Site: brandenburg
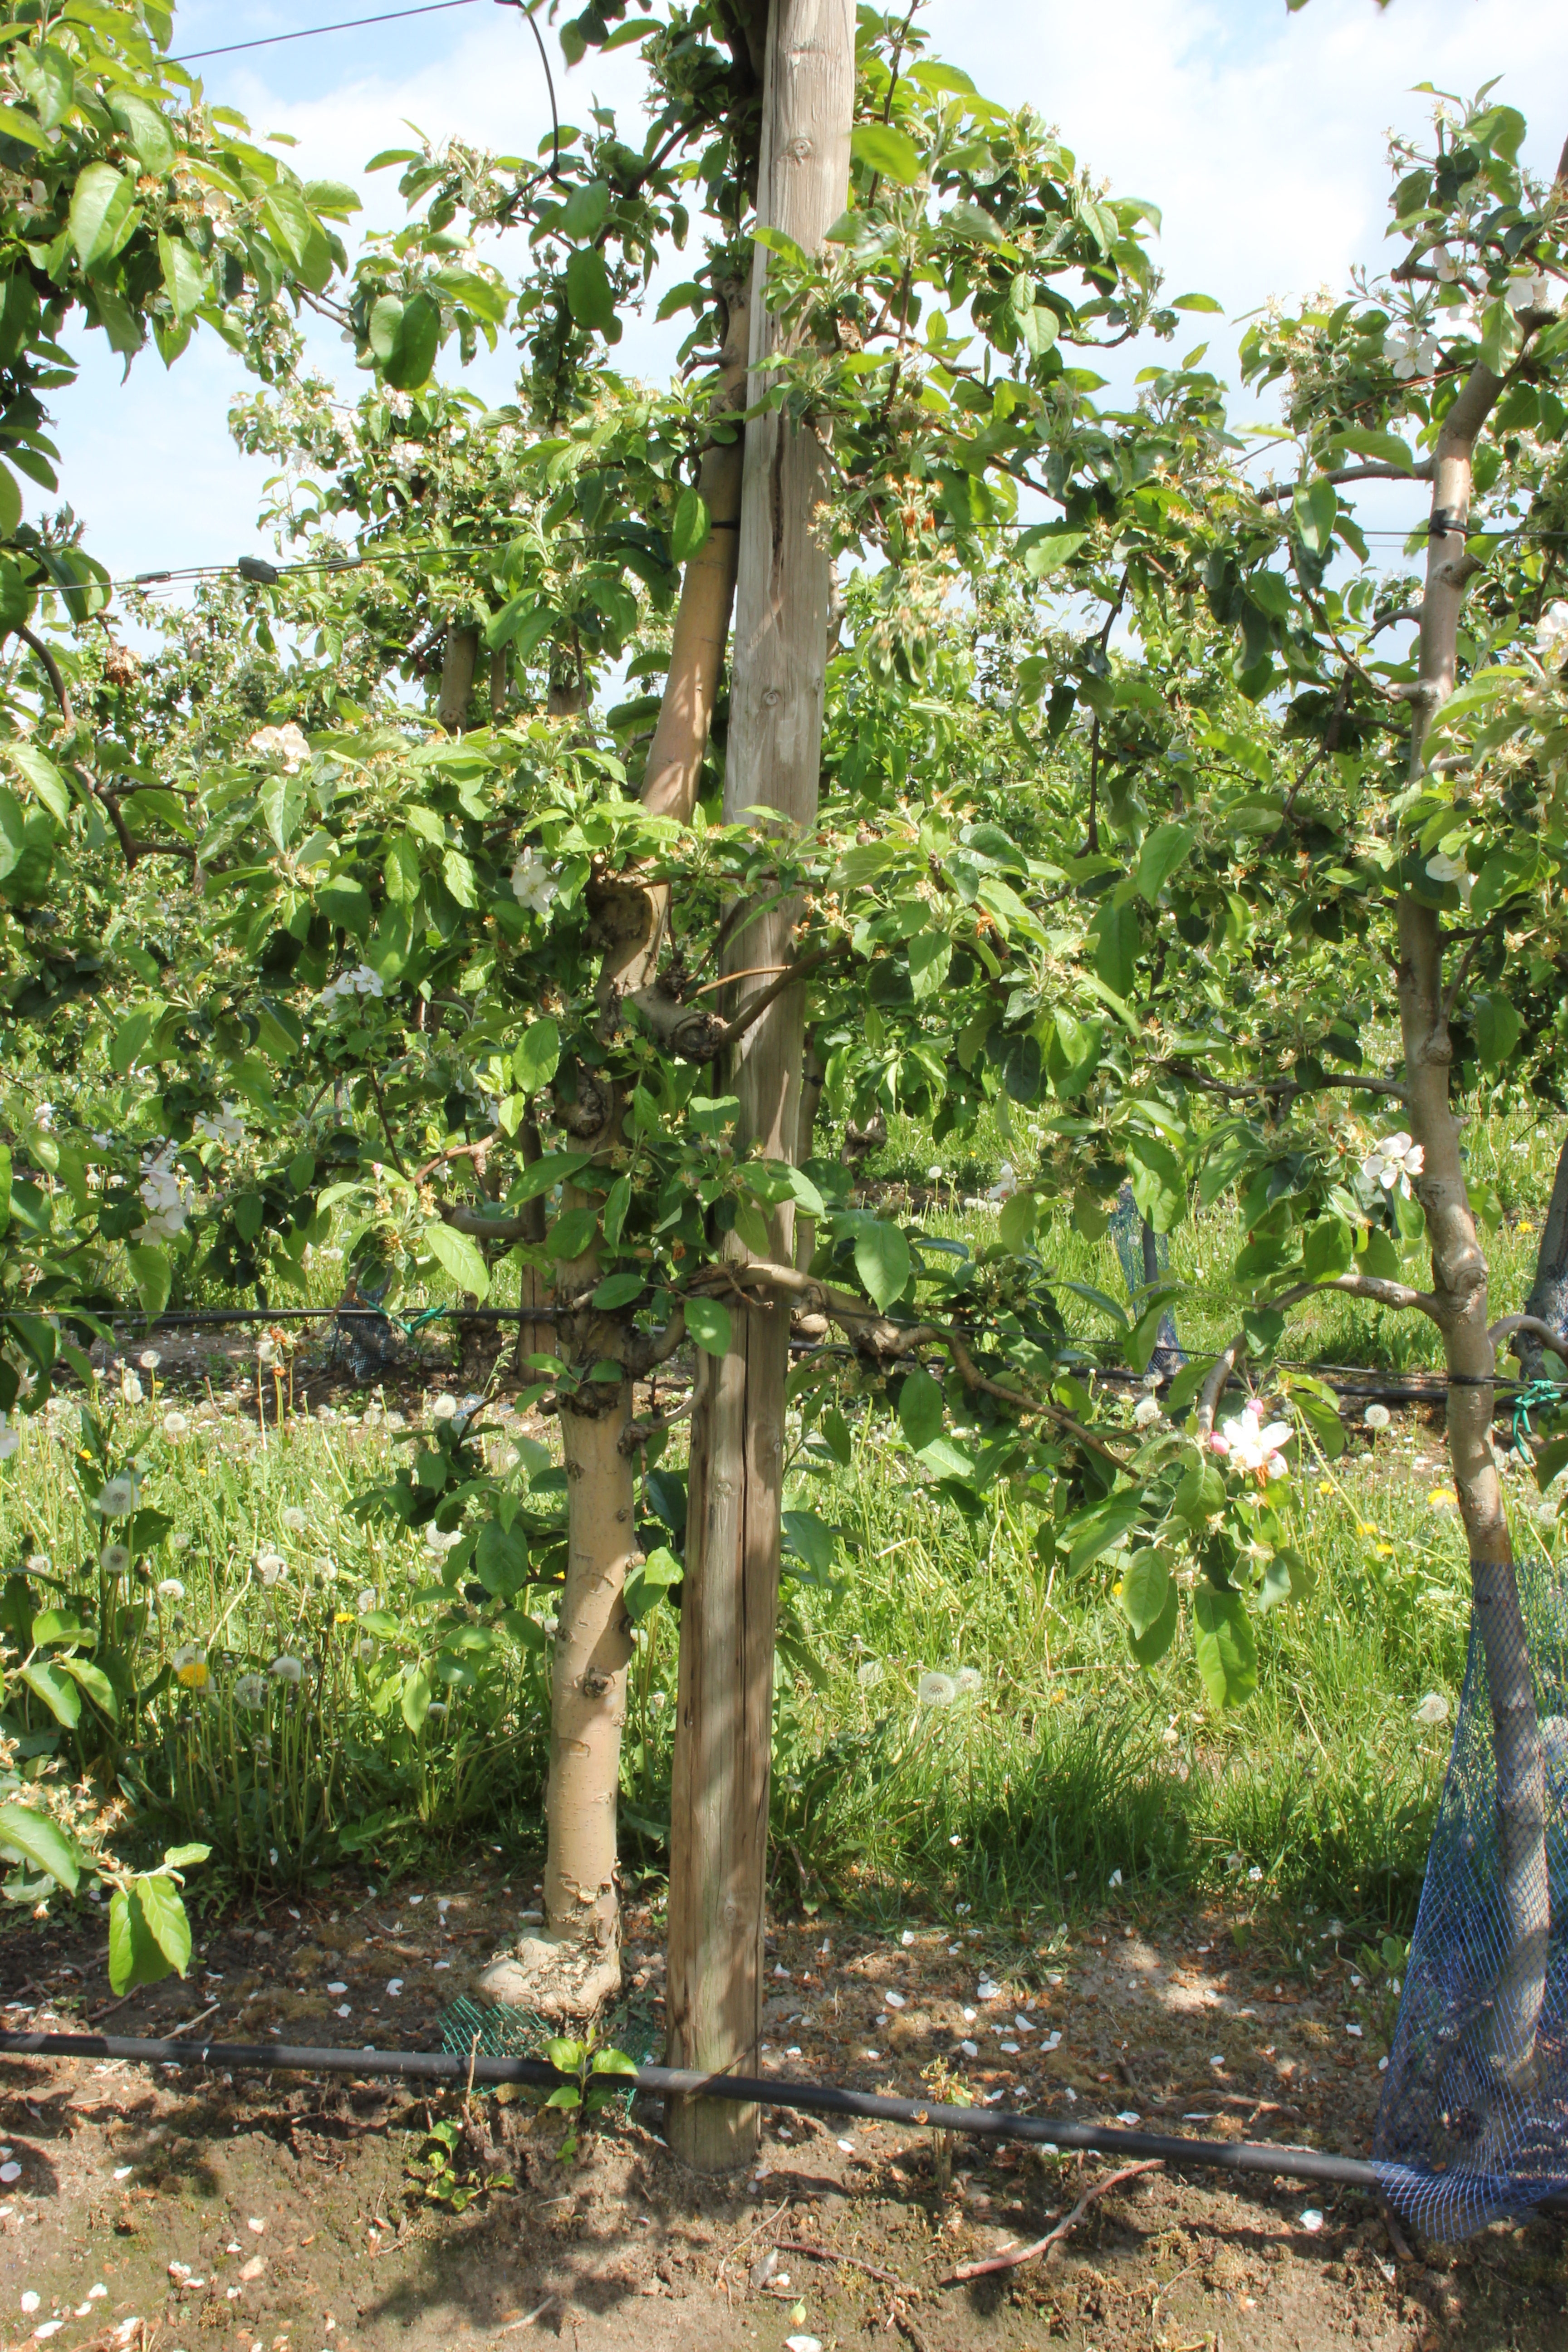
Growth stage (BBCH 67): Flowering